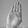
ASL letter: B